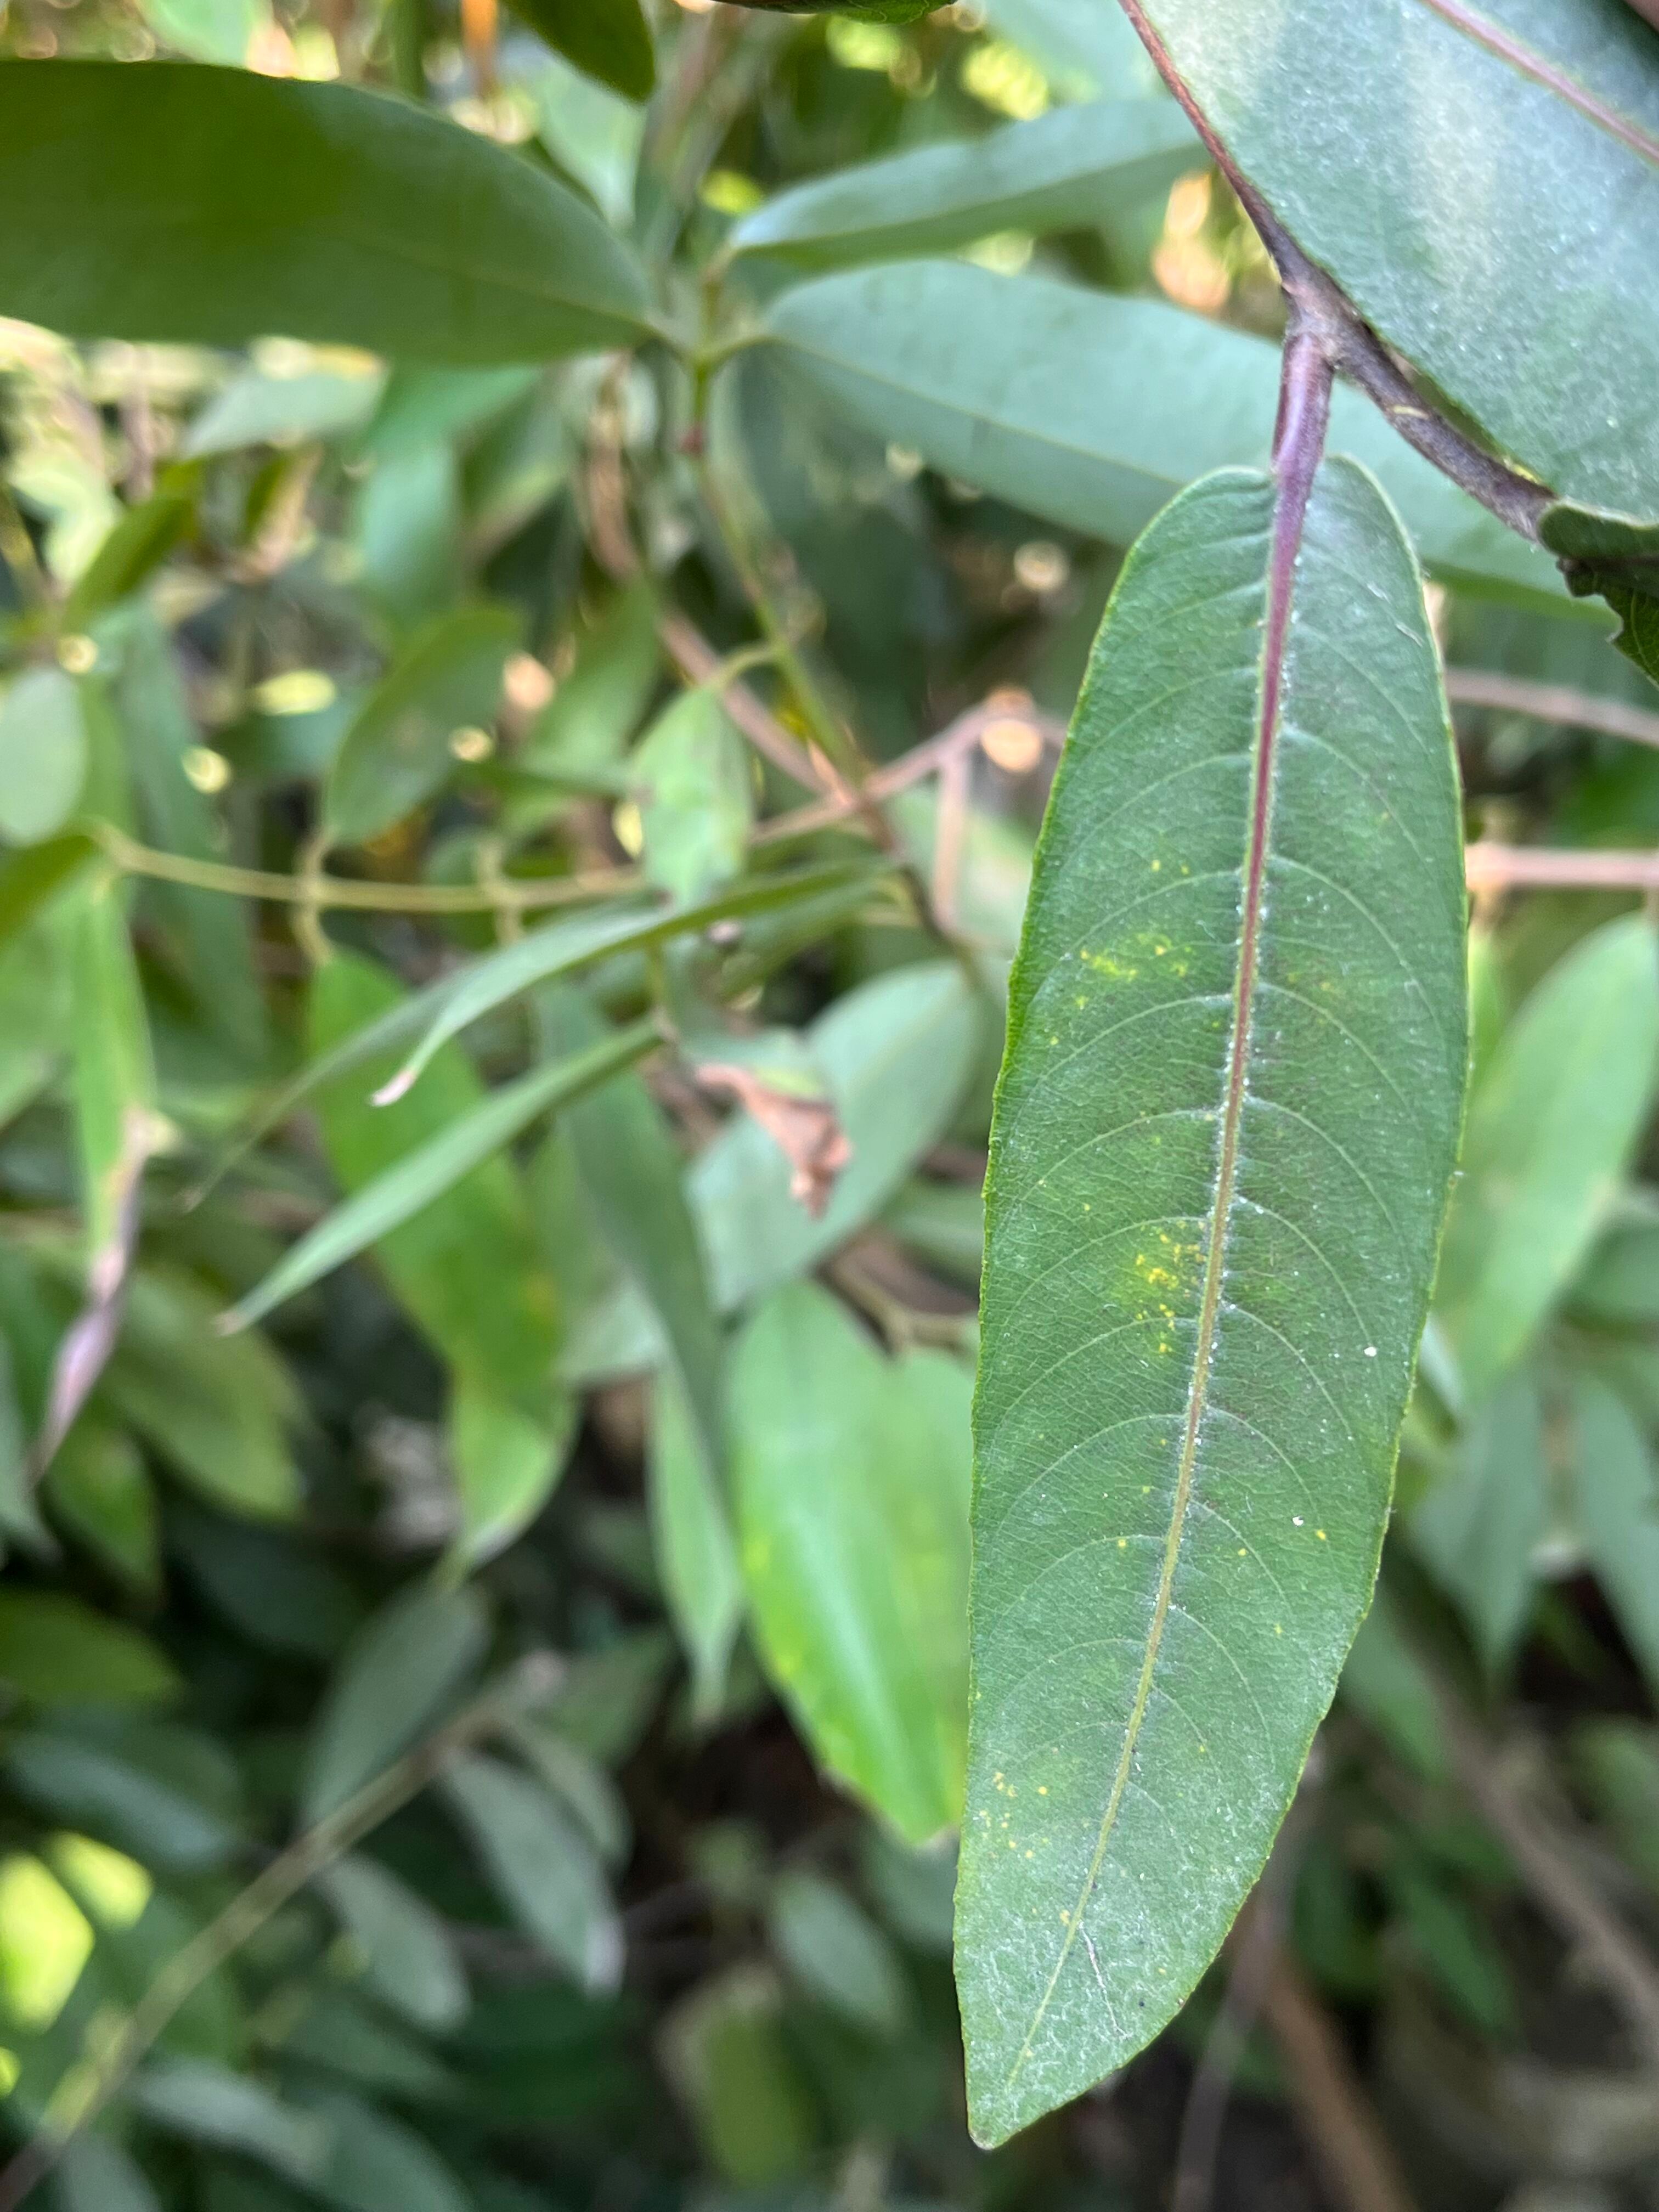
Plant species: terminalia-arjuna